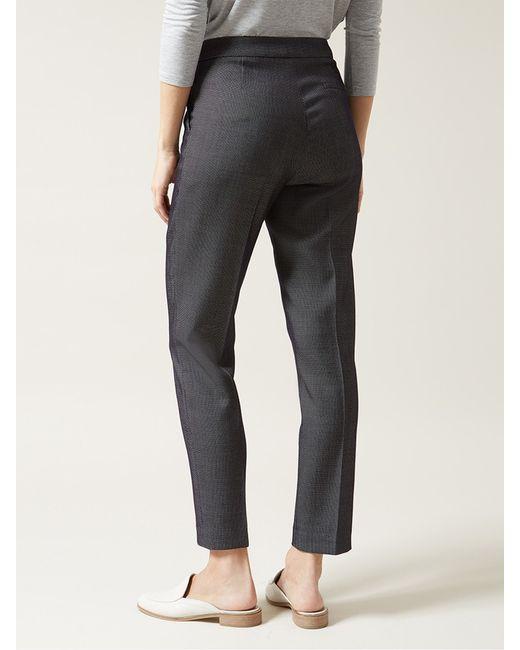
Slim Fit schwarze Hosen für Damen